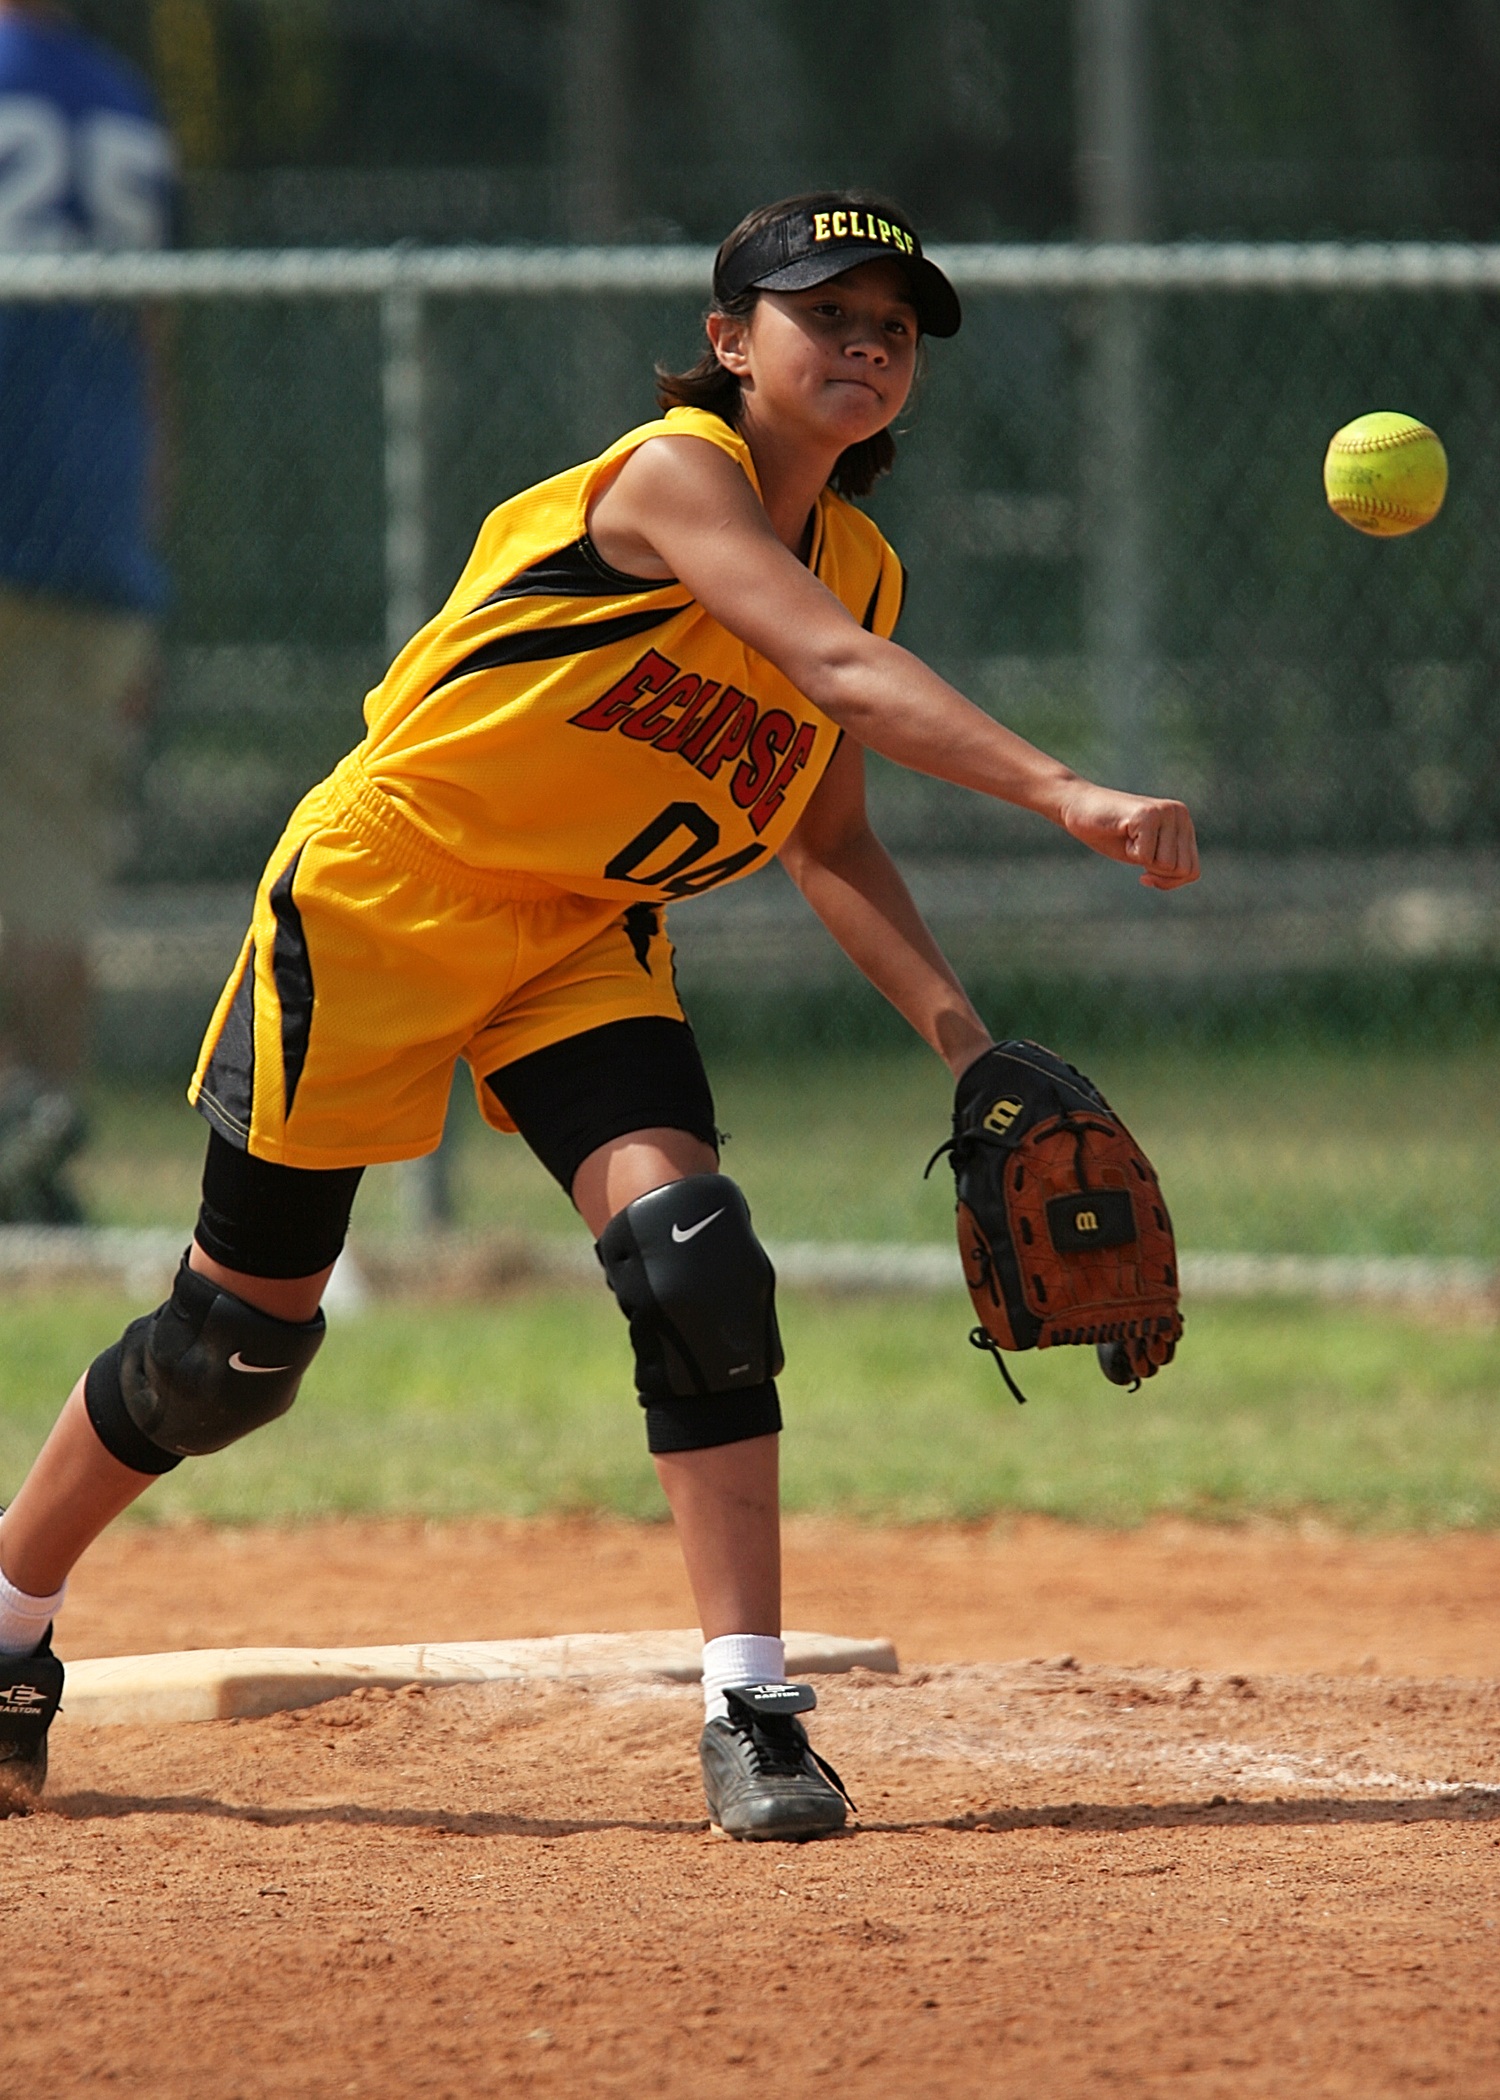
fence, girl, baseball, glove, sport, field, game, play, female, action, player, baseball field, pitch, throw, competition, sports, ball, uniform, base, athlete, tournament, throwing, baseball player, softball, infield, ball game, first base, team sport, infielder, college baseball, competition event, bat and ball games, baseball positions, college softball